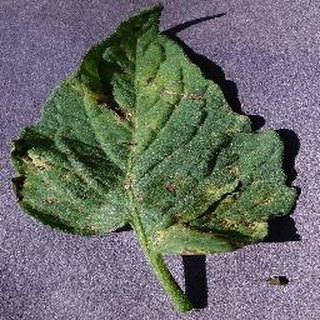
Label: tomato_septoria_leaf_spot